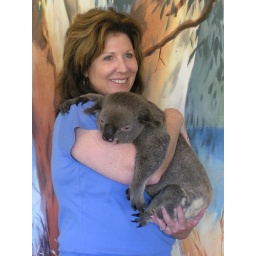
the cute koala bear in Australia